Hoover Dam

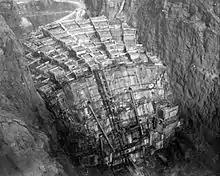
Columns of Hoover Dam being filled with concrete, February 1934 "(looking upstream from the Nevada rim)"

The first concrete was poured into the dam on June 6, 1933, 18 months ahead of schedule. Since concrete heats and contracts as it cures, the potential for uneven cooling and contraction of the concrete posed a serious problem. Bureau of Reclamation engineers calculated that if the dam were to be built in a single continuous pour, the concrete would take 125 years to cool, and the resulting stresses would cause the dam to crack and crumble. Instead, the ground where the dam would rise was marked with rectangles, and concrete blocks in columns were poured, some as large as and high. Each five-foot form contained a set of steel pipes; cool river water would be poured through the pipes, followed by ice-cold water from a refrigeration plant. When an individual block had cured and had stopped contracting, the pipes were filled with grout. Grout was also used to fill the hairline spaces between columns, which were grooved to increase the strength of the joints.